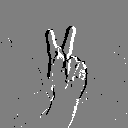
ASL letter: k